Urban Hymns

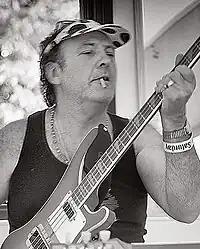
Martin "Youth" Glover "(pictured in 2021)" initially produced "Urban Hymns" before engineer Chris Potter took over the role.

During this time, Oasis performed at Knebworth, which was viewed as the zenith of Britpop. Ashcroft was frustrated with the Verve's success beyond the UK, debating if Best could give them a Knebworth-like moment. Best was occupied managing three separate companies and was unable to fulfil Ashcroft's desire to be his main priority as he was busy working with vocalists Brett Anderson from Suede and Jarvis Cocker from Pulp. Best had unintentionally put Ashcroft in contact with his future management team when the band were working with Youth. The latter was being managed by Big Life, which was operated by Jazz Summers. Upon hearing the new material, Summers told Ashcroft that he could make them the most popular act on the planet. Ashcroft appreciated Summers' enthusiasm for his songs, and he liked him on a personal level, referring to him as a maverick like himself. By this point, Summers was known for helping to break British acts in the US, such as Lisa Stansfield and Wham!. This became the catalyst for Ashcroft wanting to work with Big Life. Baker said that though Savage & Best had success with Britpop acts Pulp and Suede, Summers' company gave Ashcroft the opportunity to move beyond the indie credibility they had ascertained.